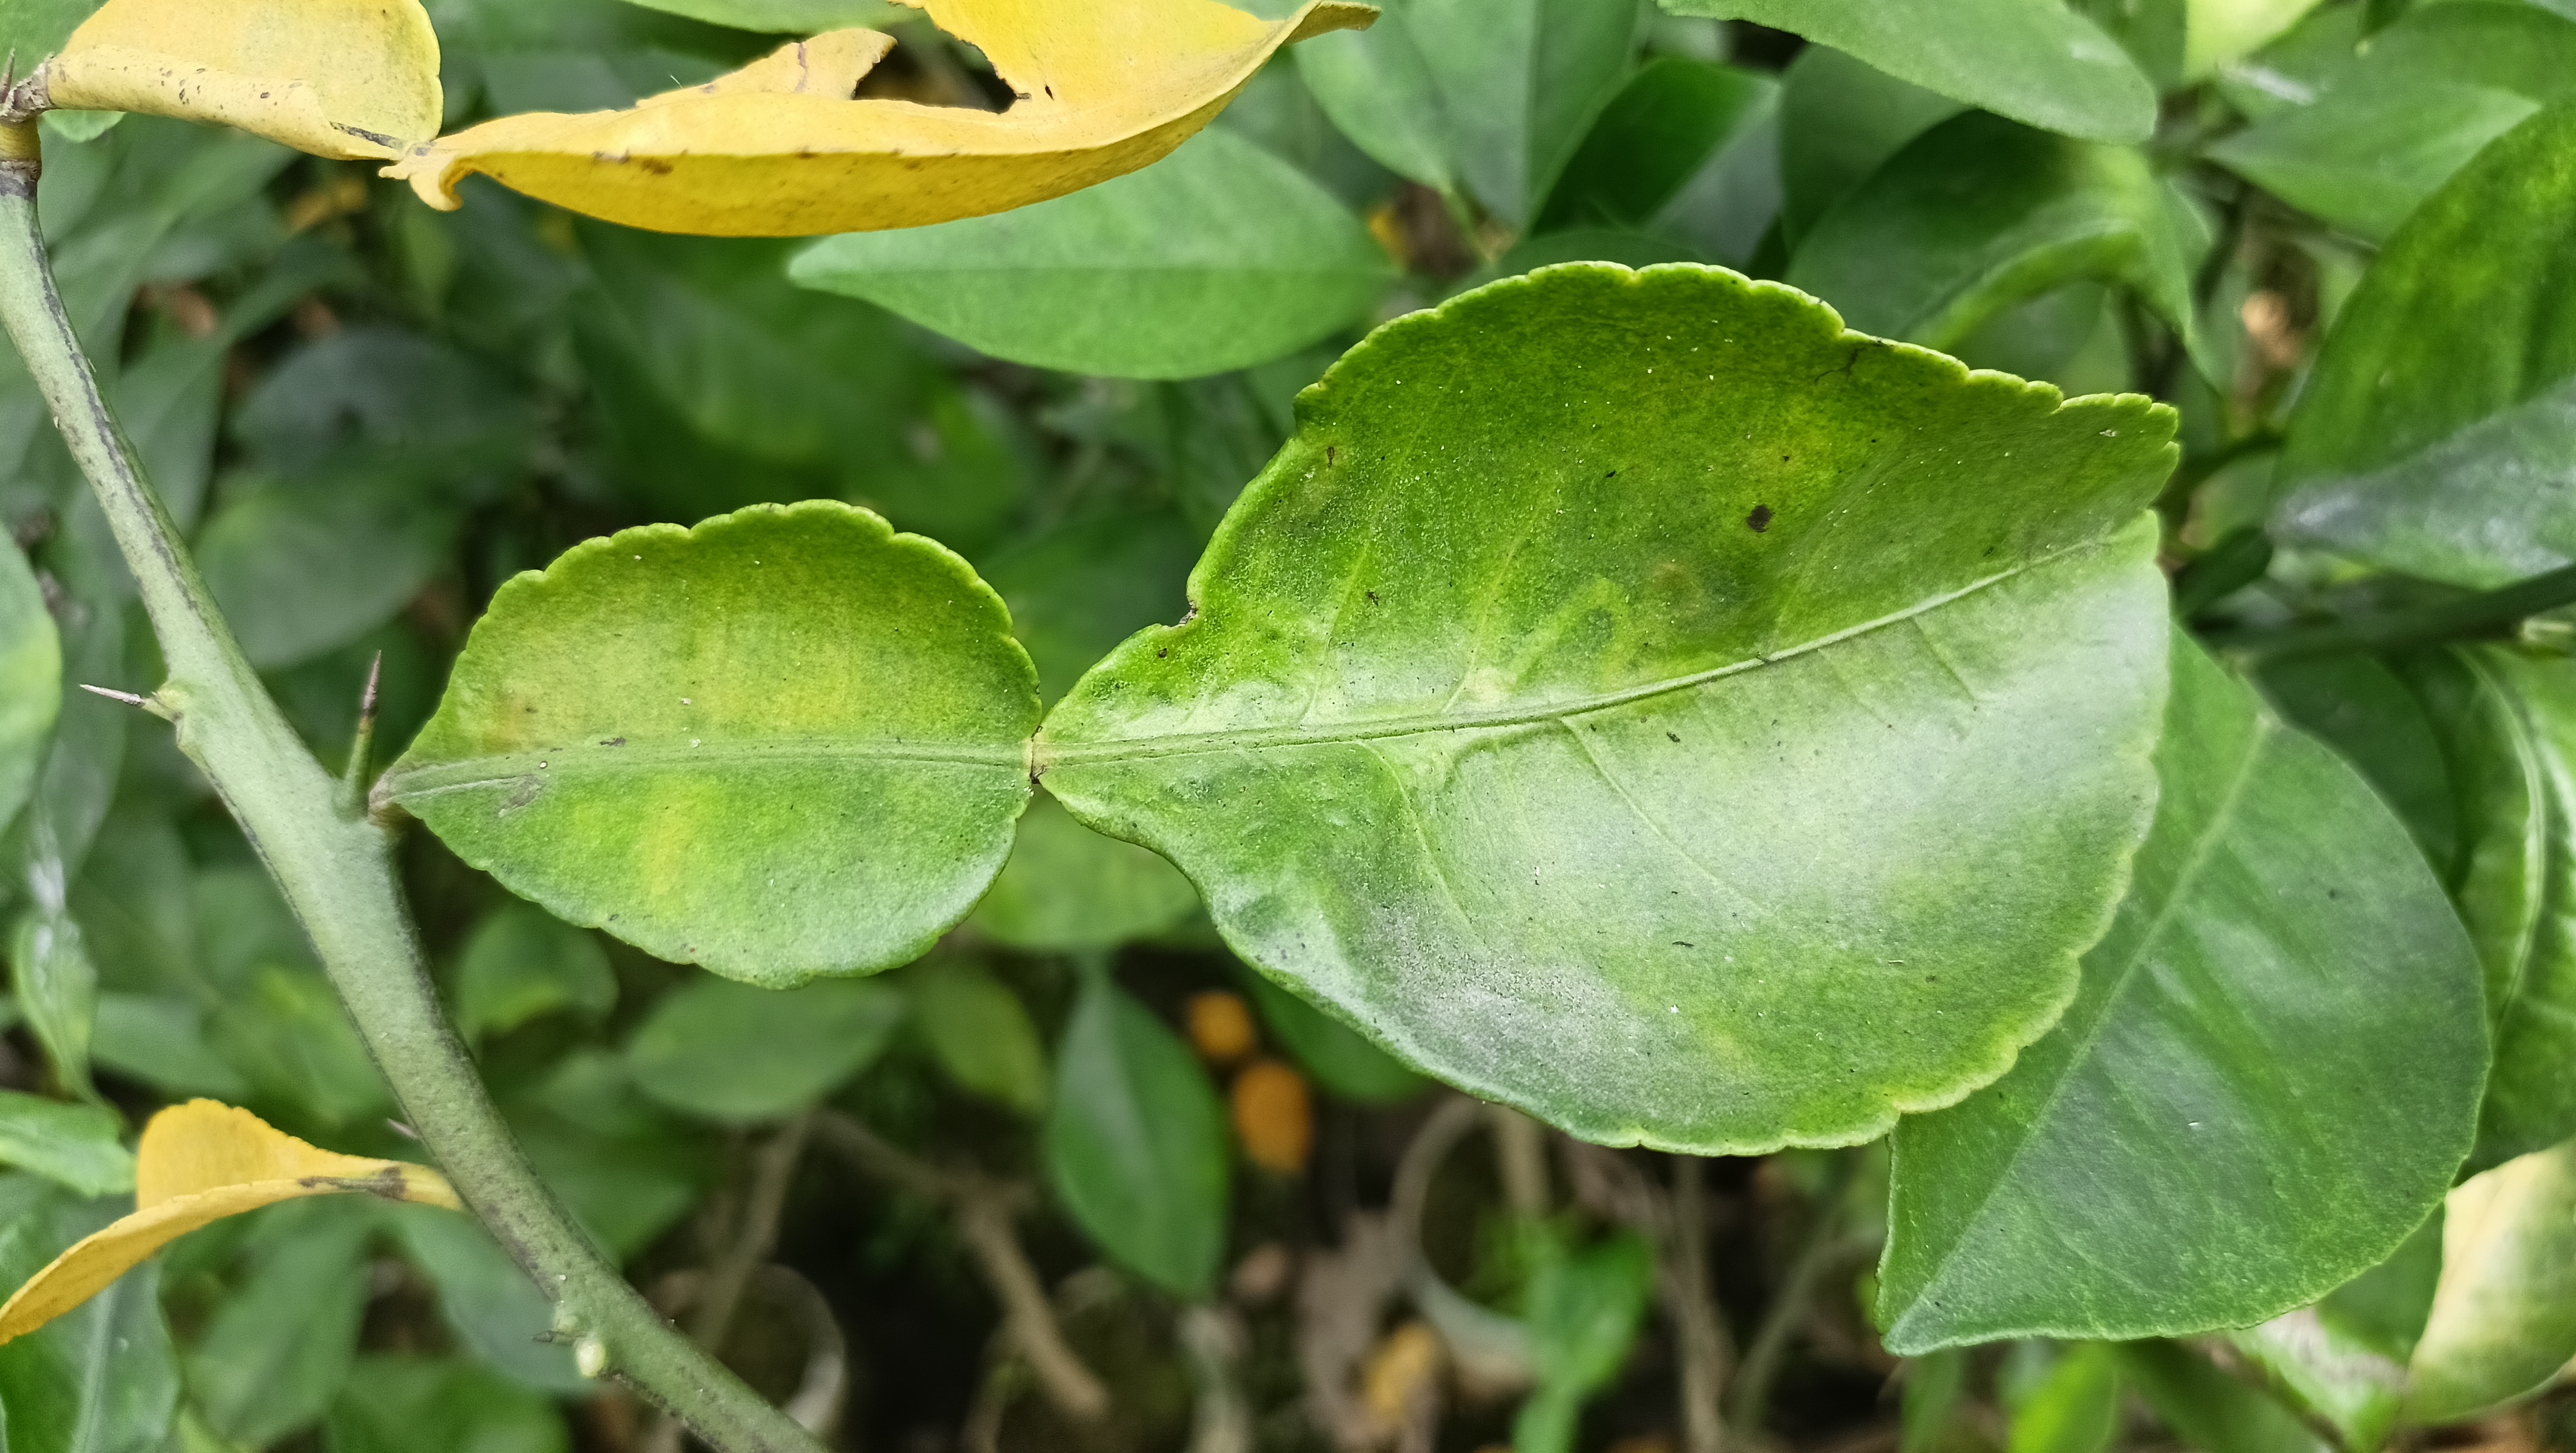
Mandarin leaf variety: Nagpuri